415th Special Operations Squadron

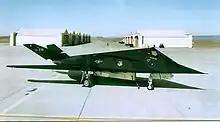
F-117A Nighthawk 84-0827 on the ramp at Tonopah TTR Airport, just before its transfer to Holloman AFB, New Mexico.

The 4450th Tactical Group was inactivated on 5 October 1989, and the 4450th Squadron transferred its mission, personnel and F-117s to the 415th Tactical Fighter Squadron as the 37th Tactical Fighter Wing replaced the 4450th Group, and the 415th became one of two operational F-117A Stealth Fighter squadrons.